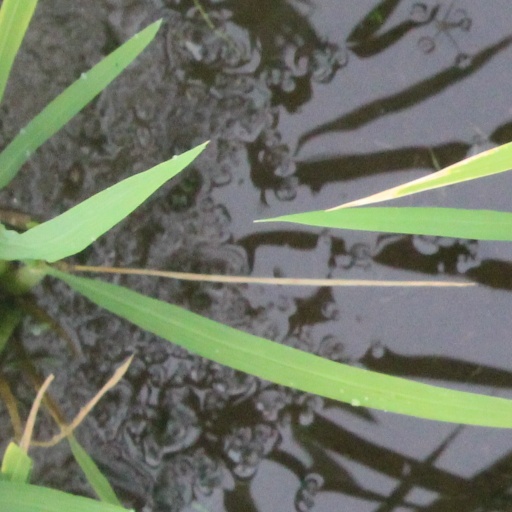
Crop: rice